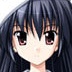
Portrait style: Anime Portrait